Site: brandenburg
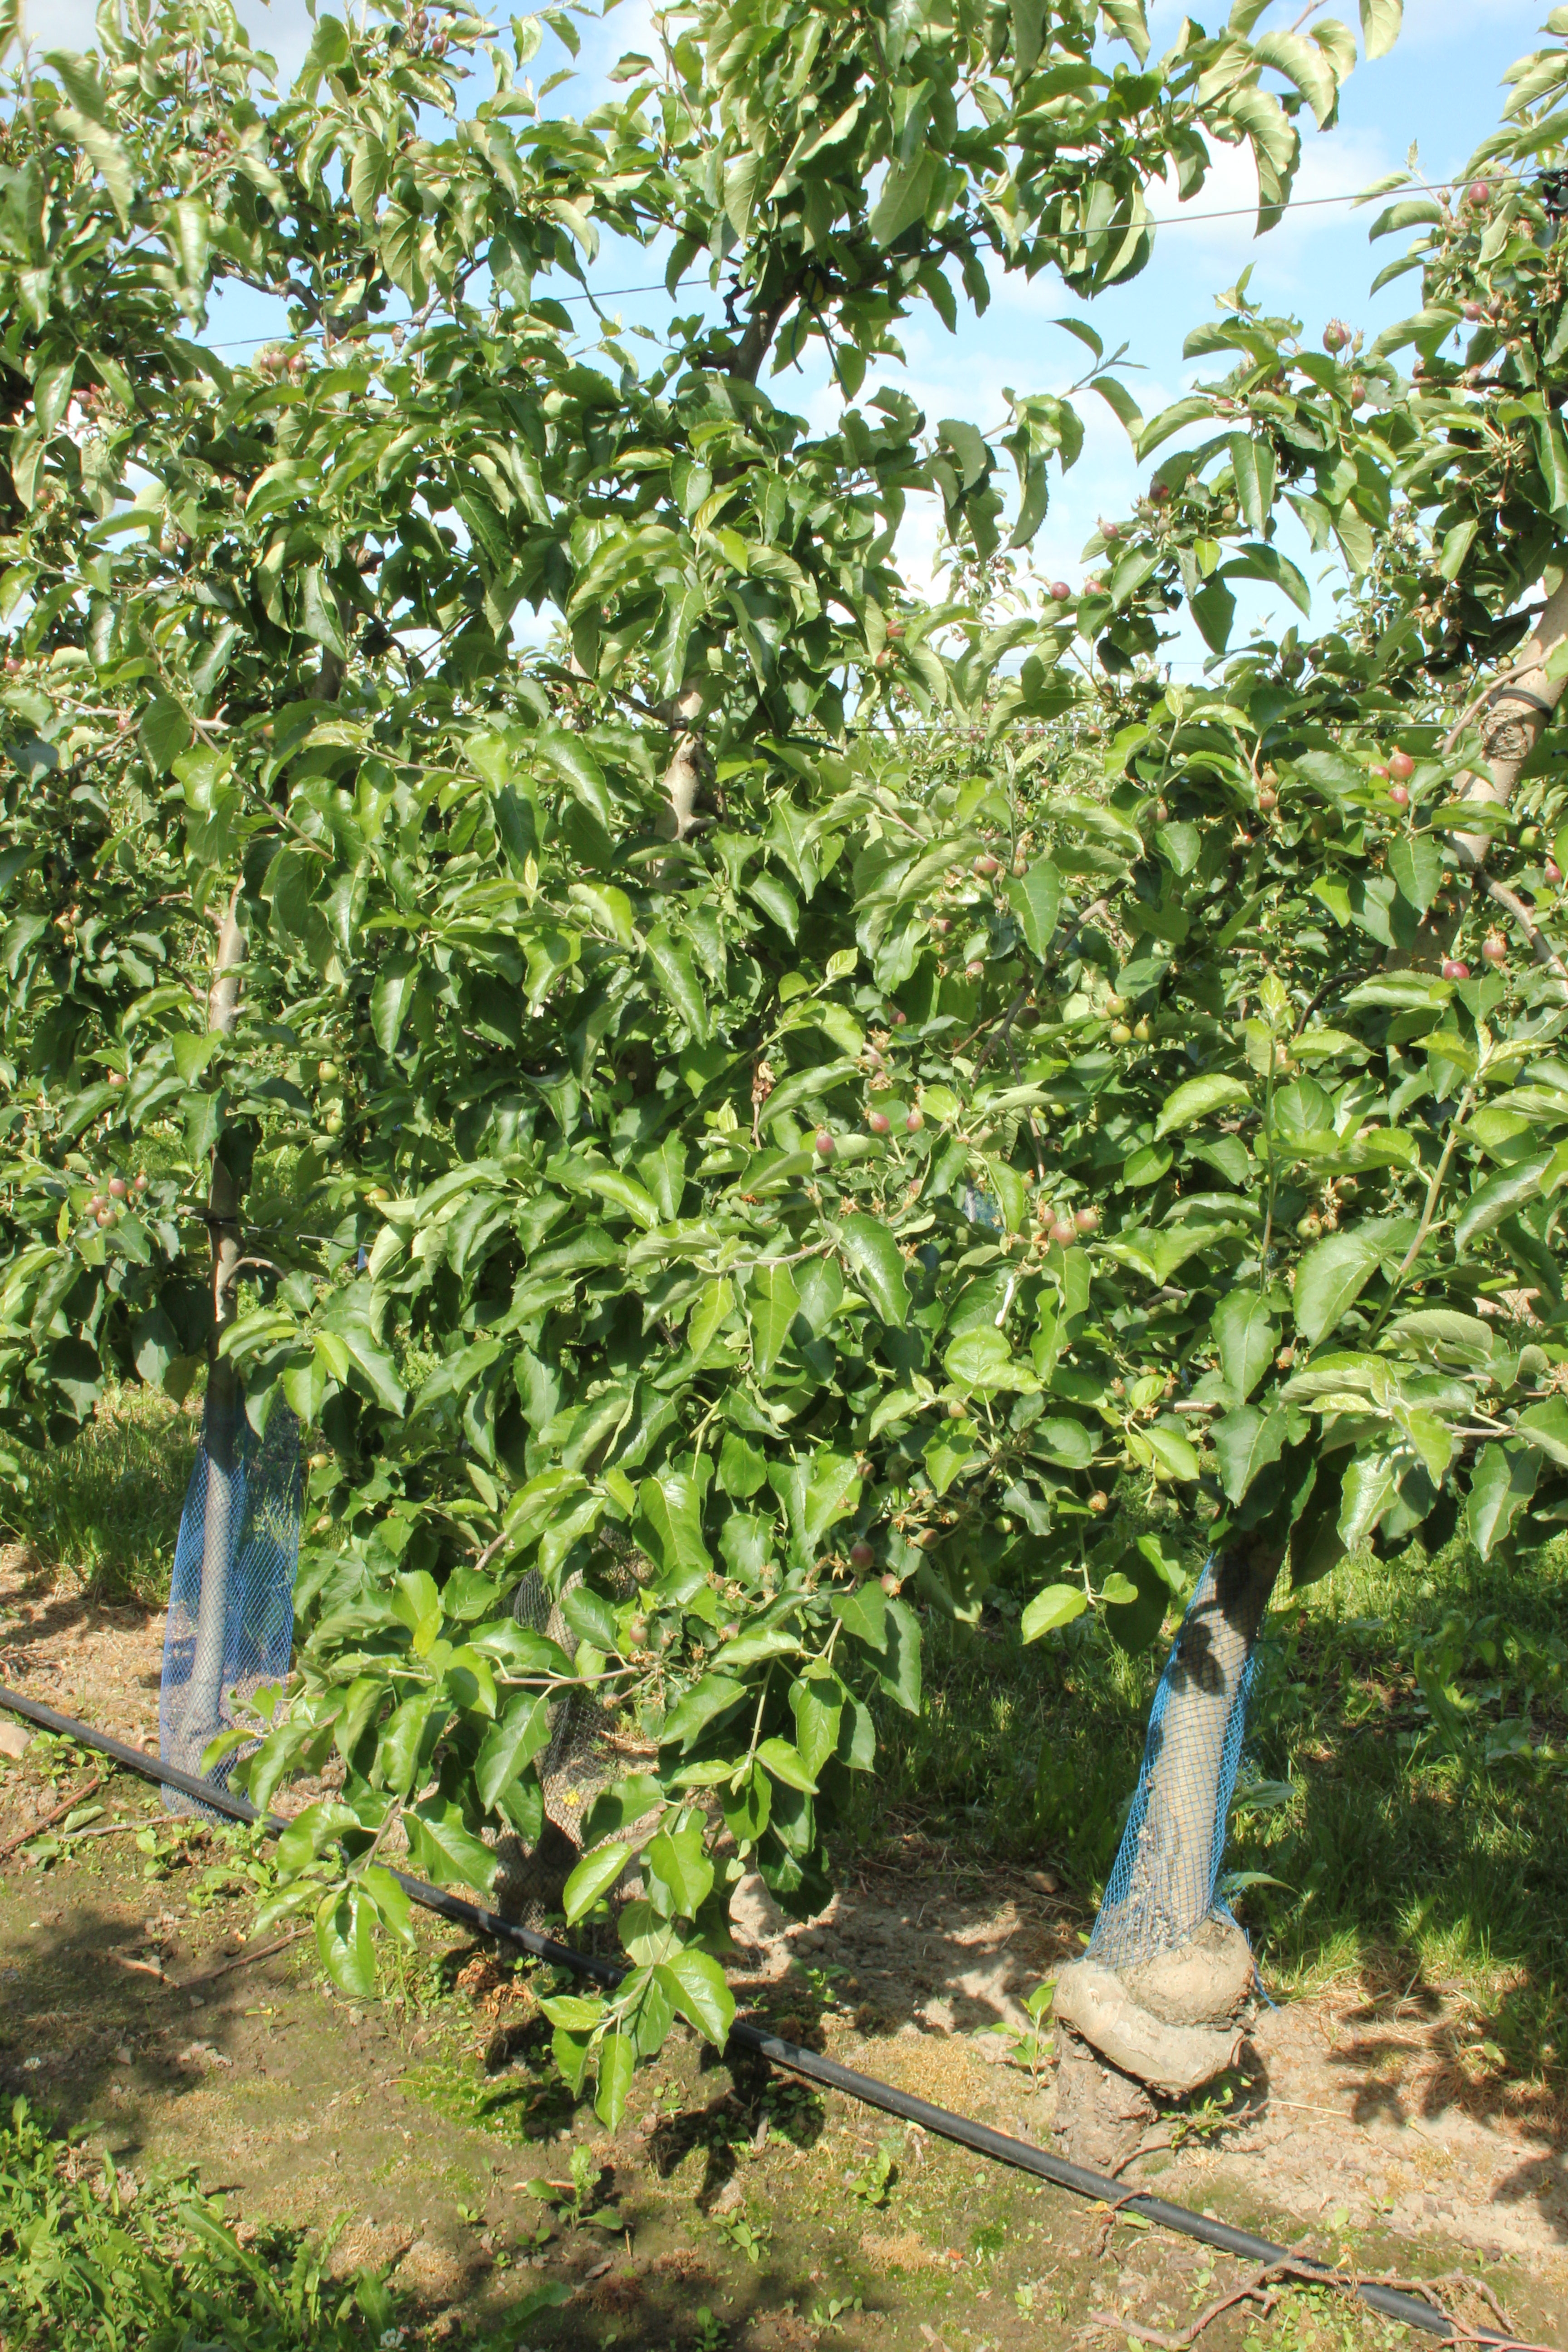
Growth stage (BBCH 72): Development of fruit